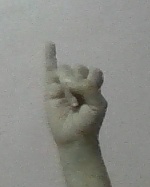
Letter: meem